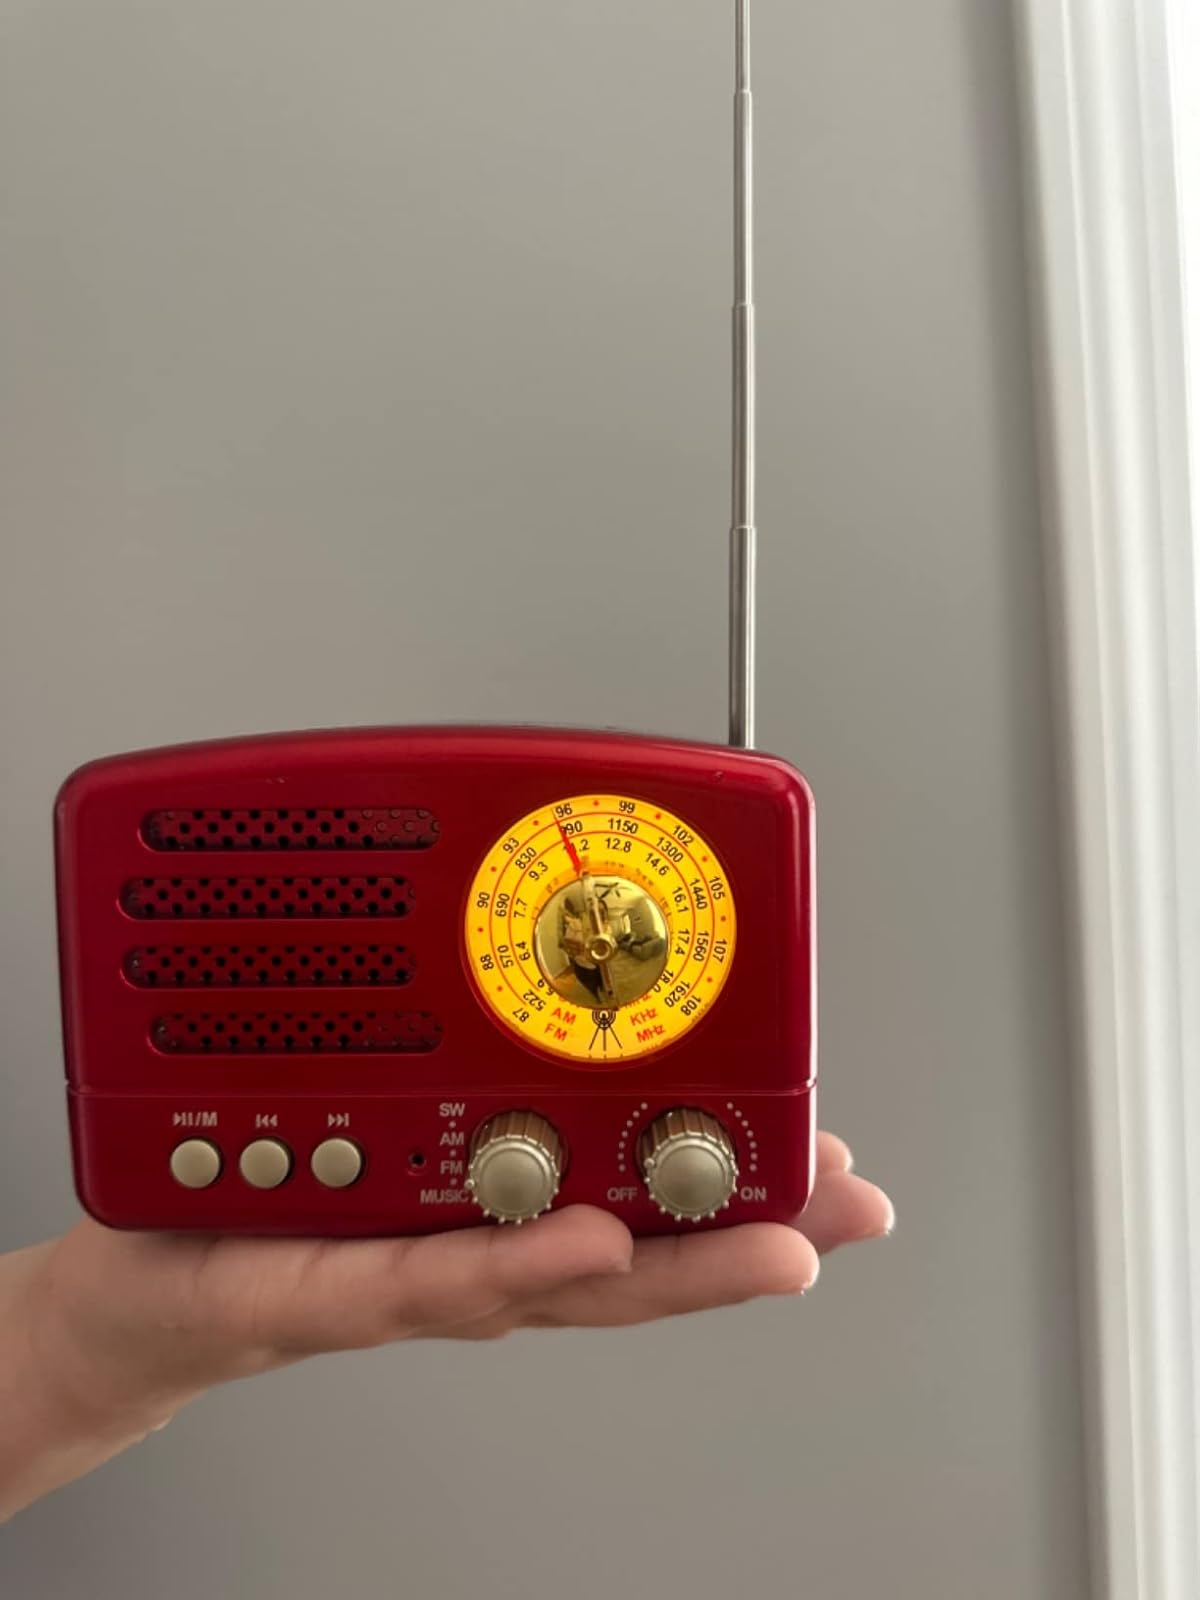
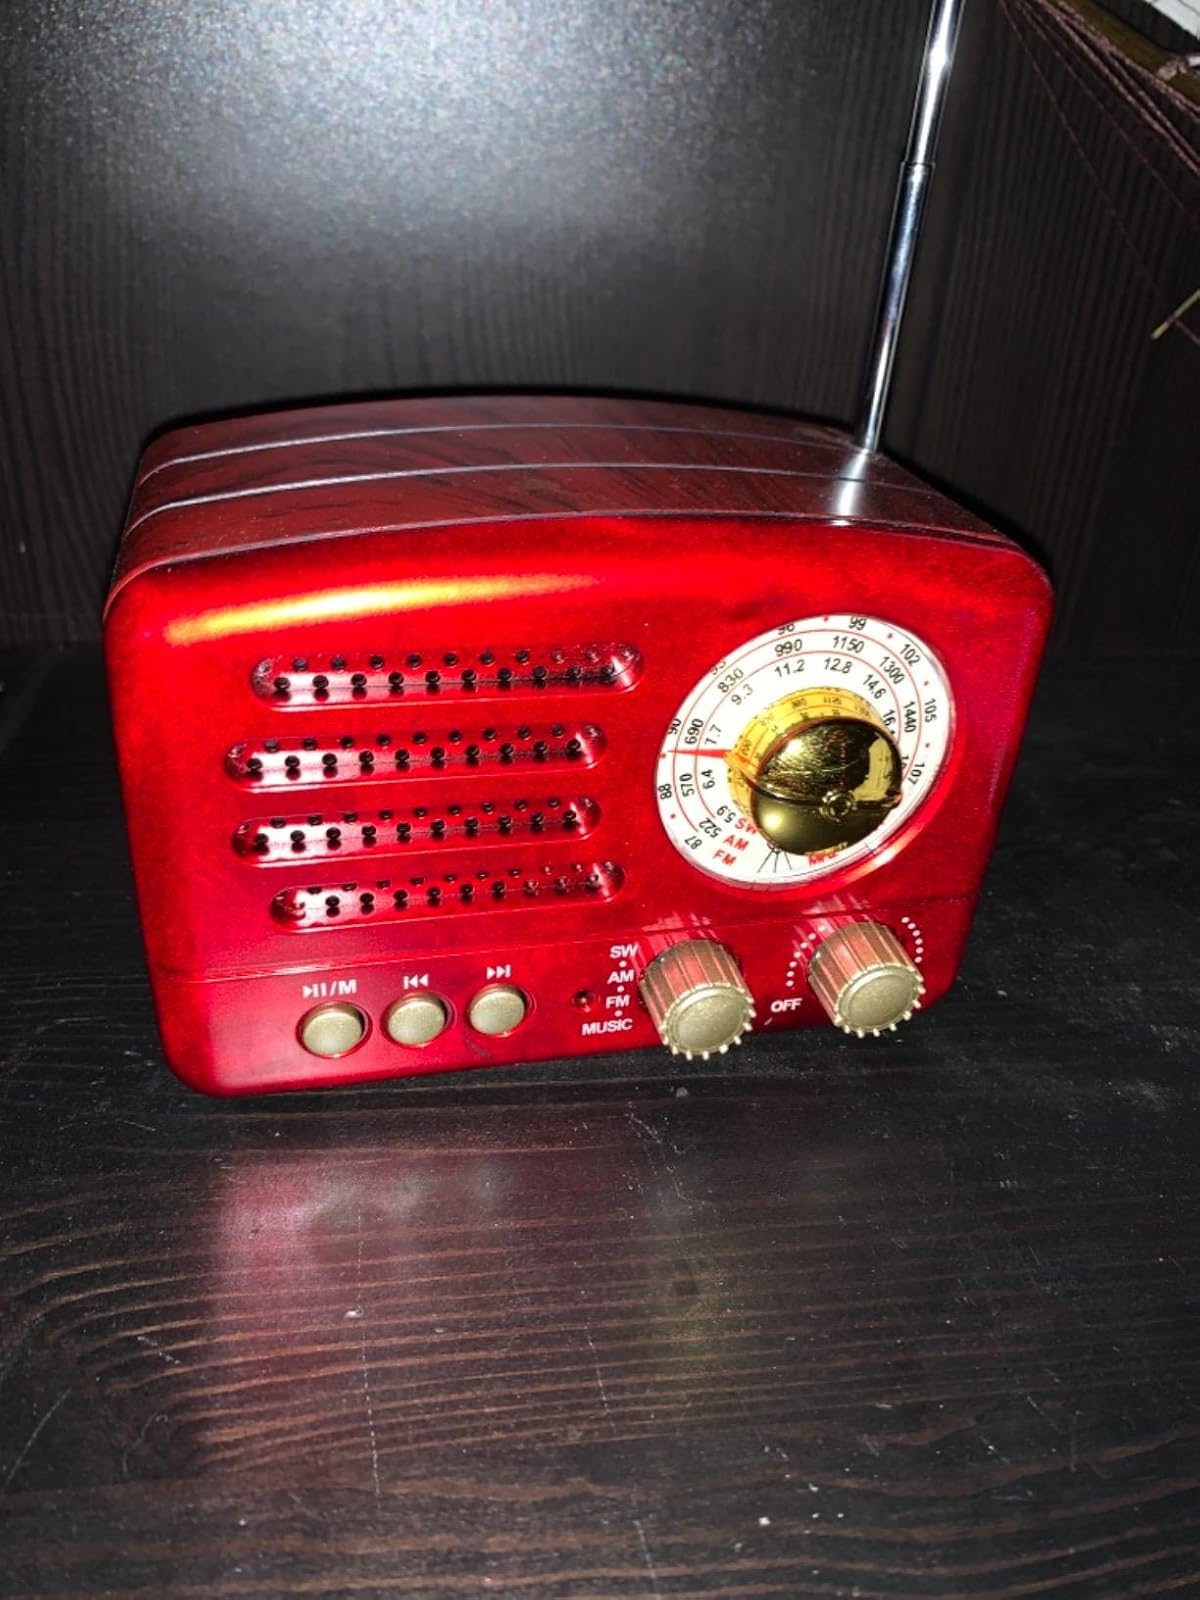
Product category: radio
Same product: yes